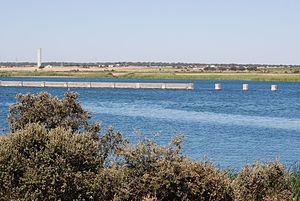
Le réservoir d'Arrocampo, dénommé aussi réservoir d'Arrocampo-Almaraz, se trouve en Espagne, dans la province de Cáceres, en Estrémadure. Il fut construit en 1976 dans le but de permettre la réfrigération de la centrale nucléaire d'Almaraz. Ses eaux baignent les terres des communes d'Almaraz, Romangordo, Saucedilla et Serrejón.